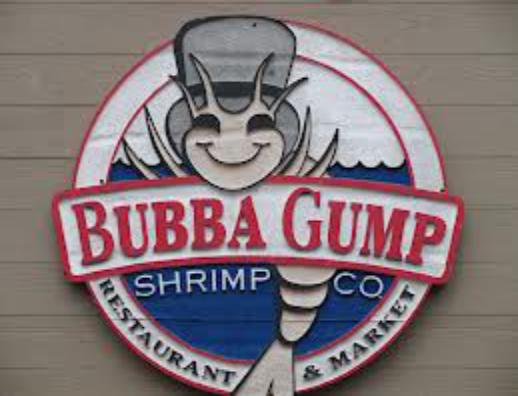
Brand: Bubba Gump Shrimp Company
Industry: Food